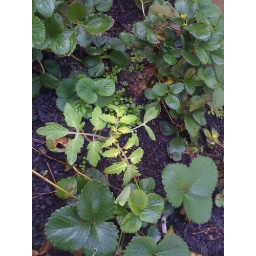
Tomato plant in the Strawberry bed